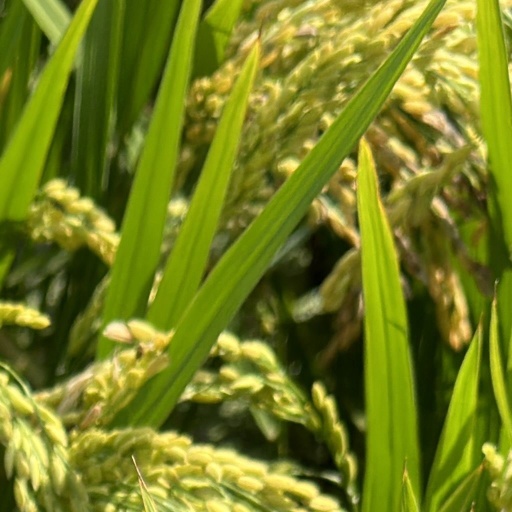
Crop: rice